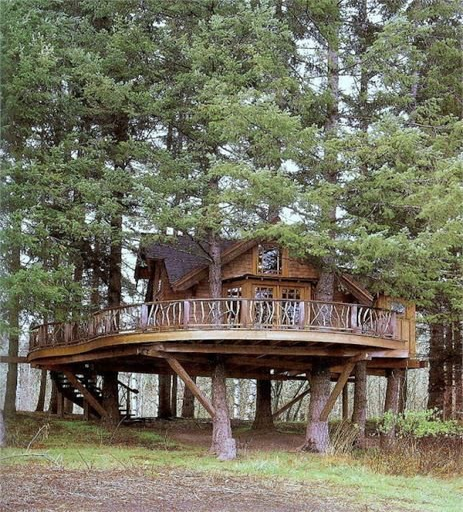
tree house -- amazing treehouse !